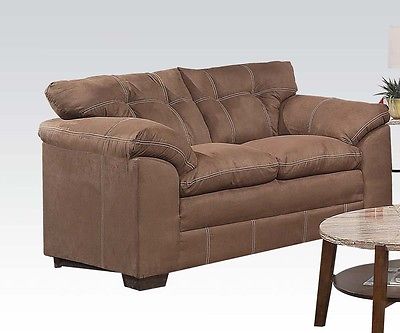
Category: sofa